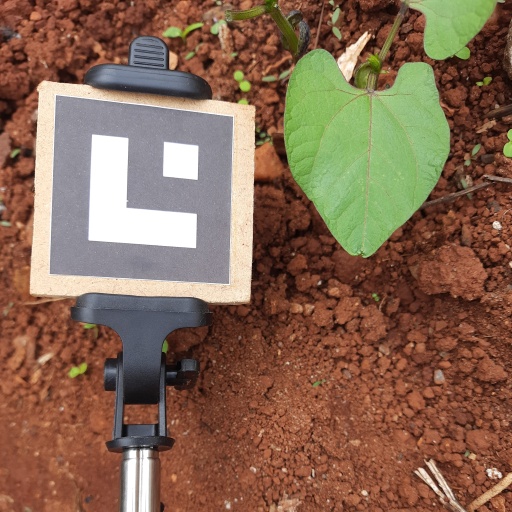
Observations: flat surface, no eating holes, under cloudy sky